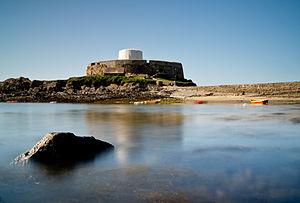
Cette liste des musées de Guernsey, Channel Islands contient des musées qui sont définis dans ce contexte comme des institutions qui recueillent et soignent des objets d'intérêt culturel, artistique, scientifique ou historique. leurs collections ou expositions connexes disponibles pour la consultation publique. Sont également inclus les galeries d'art à but non lucratif et les galeries d'art universitaires. Les musées virtuels ne sont pas inclus.
Le château du Rocquaine est un fort construit en 1804 sur le rocher du Rocquaine formant une presqu'île située sur la côte occidentale de l'île de Guernesey dans la paroisse de Saint-Pierre-du-Bois. Il porte le nom de Fort Grey en l'honneur du gouverneur britannique de Guernesey Charles Grey qui en fut le commanditaire.